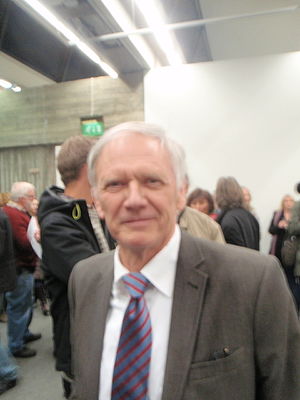
Ole Haslunds Kunstnerfond / Modtagere / 2010'erne
Jens Erik Sørensen modtog legatet i 2012.
Ole Haslunds Kunstnerfond er en dansk fond oprettet af kunsthandler Ole Haslund i 1941. Fonden uddeler midler til malere, billedhuggere, skuespillere, kunsthåndværkere, museumsfolk, kunsthistorikere, konservatorer og antikvitetshandlere.